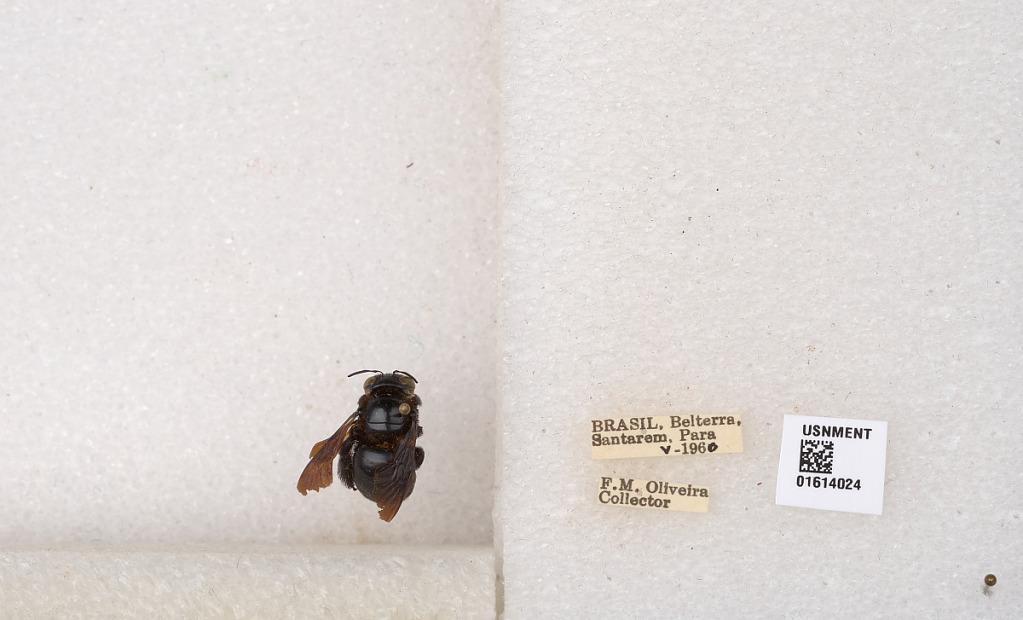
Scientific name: Xylocopa (Schonnherria) muscaria (Fabricius)
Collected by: F. Oliveira
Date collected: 1960-5-1
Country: Brazil
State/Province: Para
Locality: Belterra, Santarem